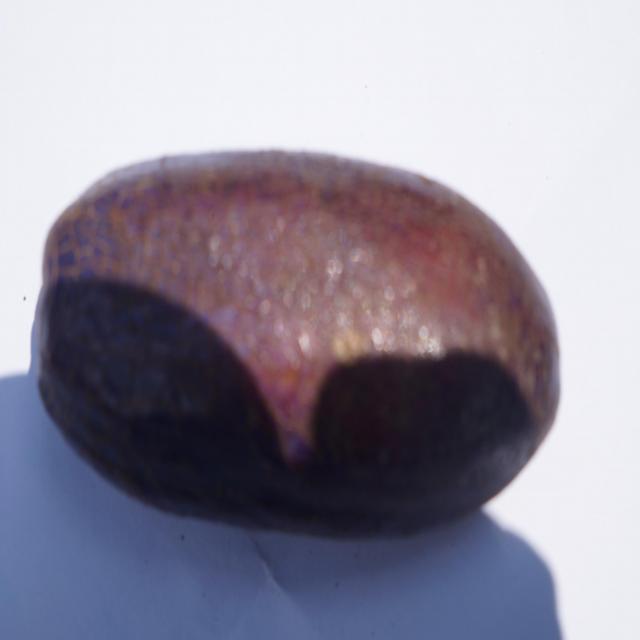
Plum grade: unaffected